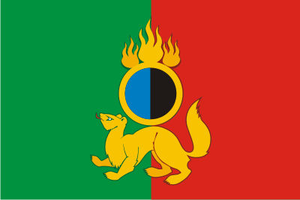
Pervoouralsk est une ville de l'oblast de Sverdlovsk, en Russie. Sa population s'élevait à 124 447 habitants en 2017.